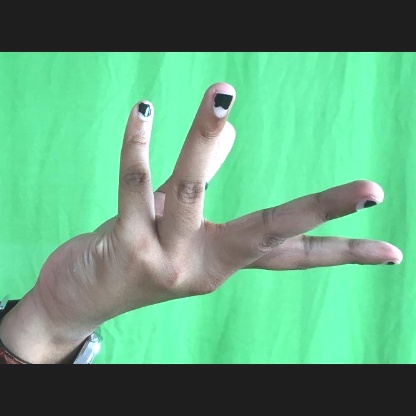
Mudra: Alapadmam